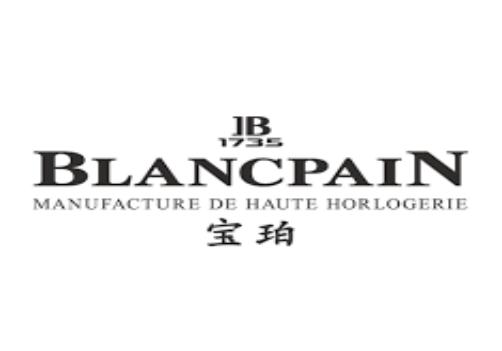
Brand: Blancpain
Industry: Electronic